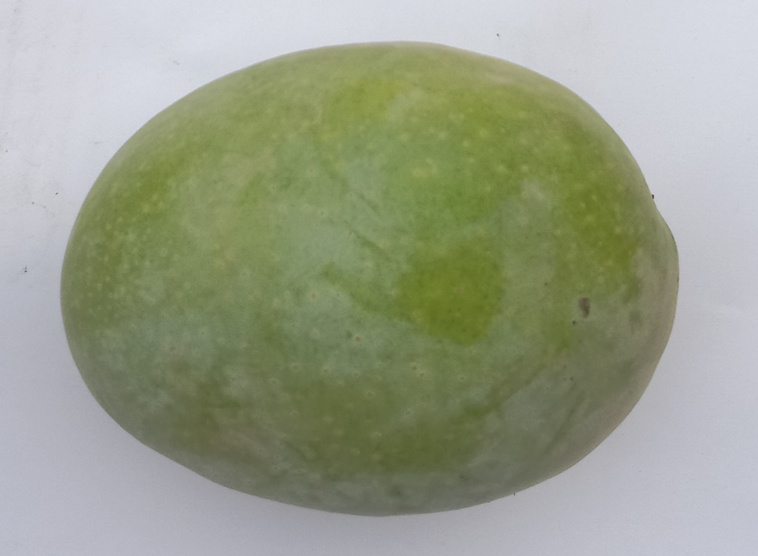
Mango variety: Langra